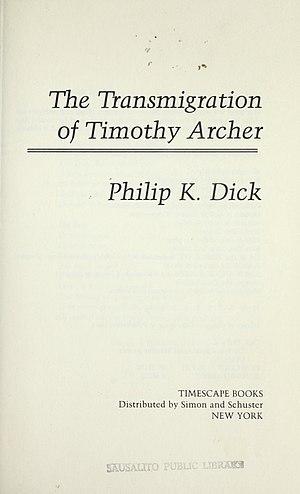
La Transmigration de Timothy Archer est un roman de science-fiction écrit par Philip K. Dick, publié en 1982.